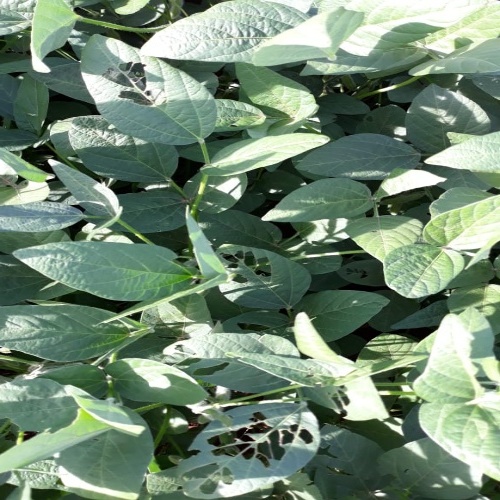
Label: Caterpillar